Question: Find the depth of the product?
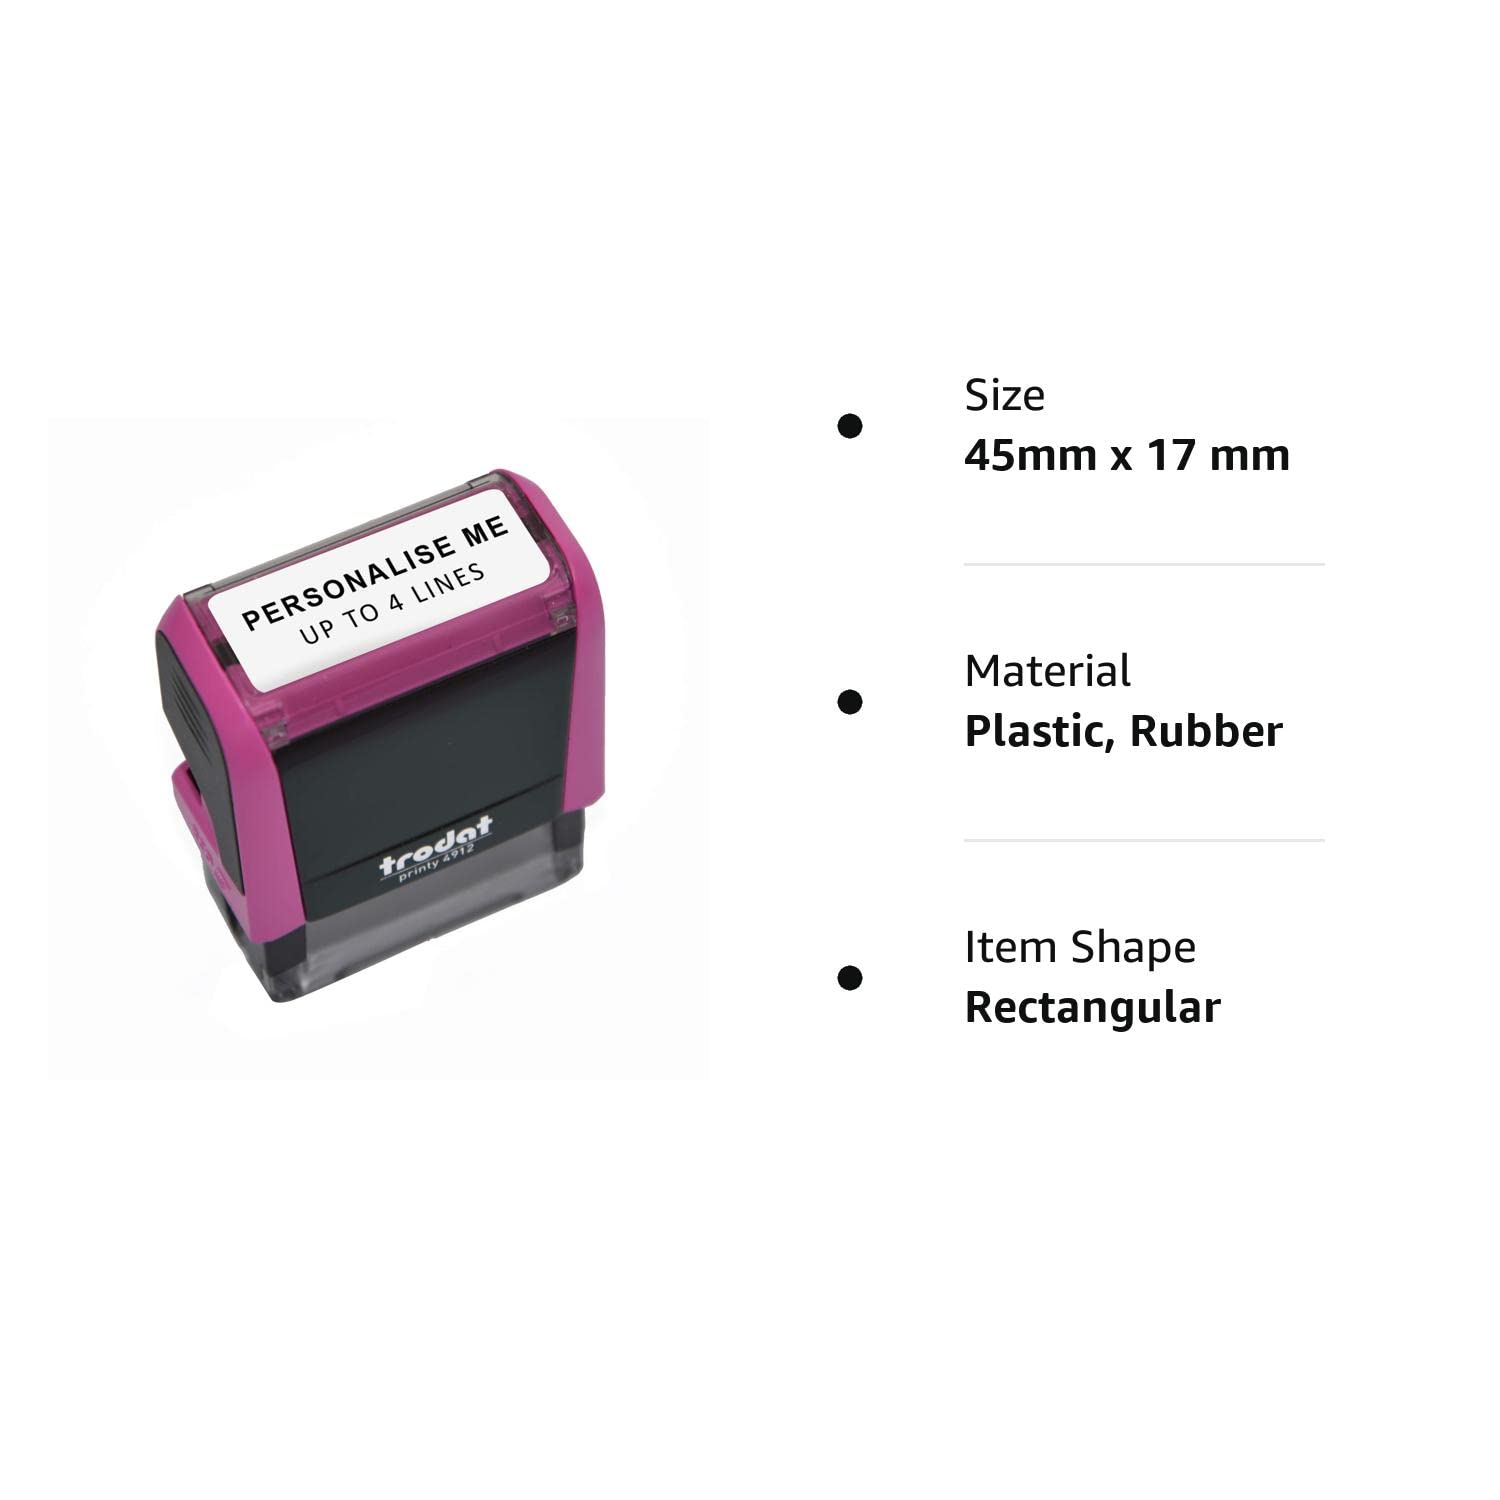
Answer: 17.0 millimetre